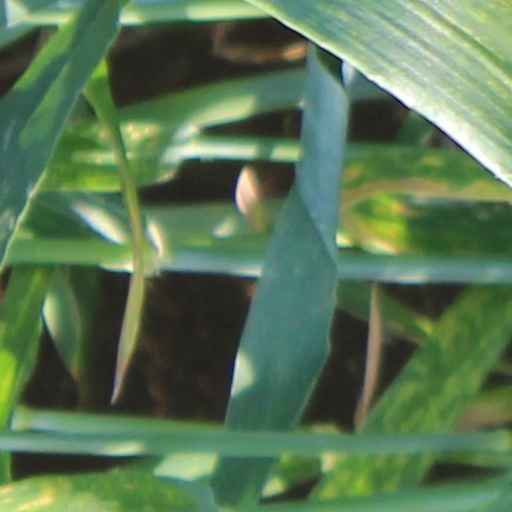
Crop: wheat